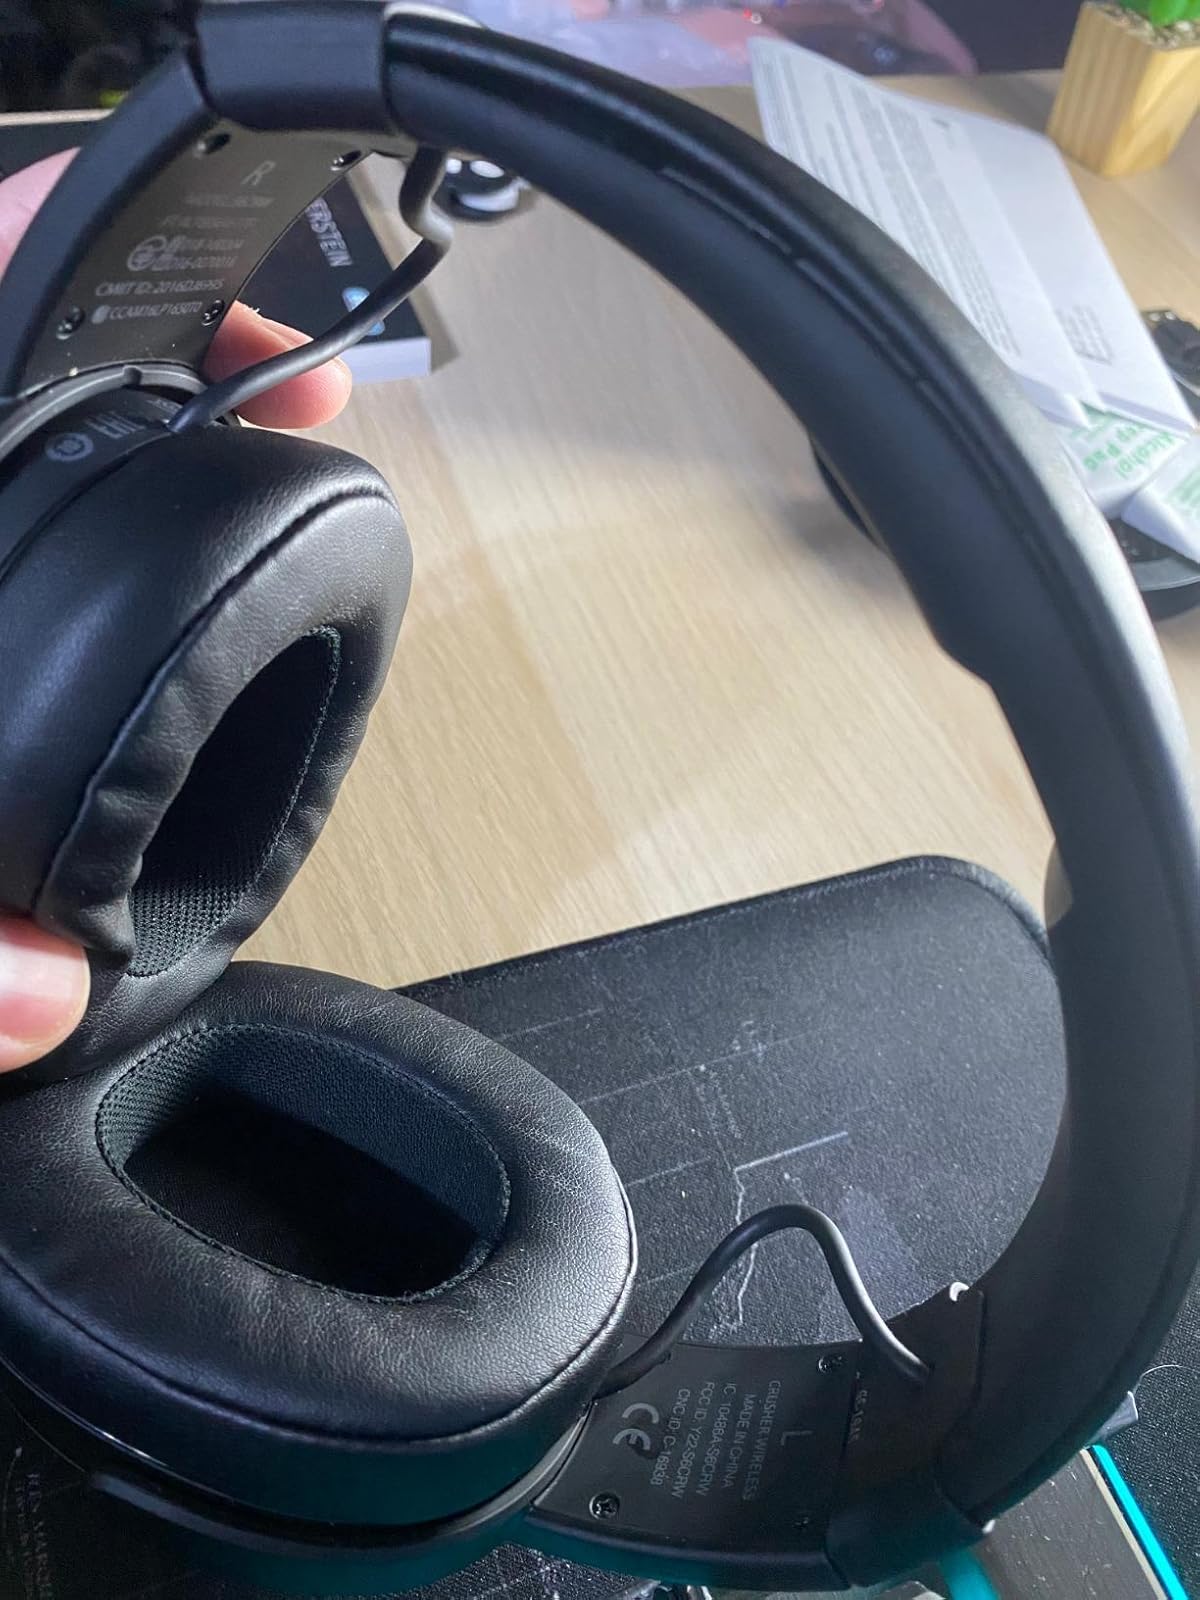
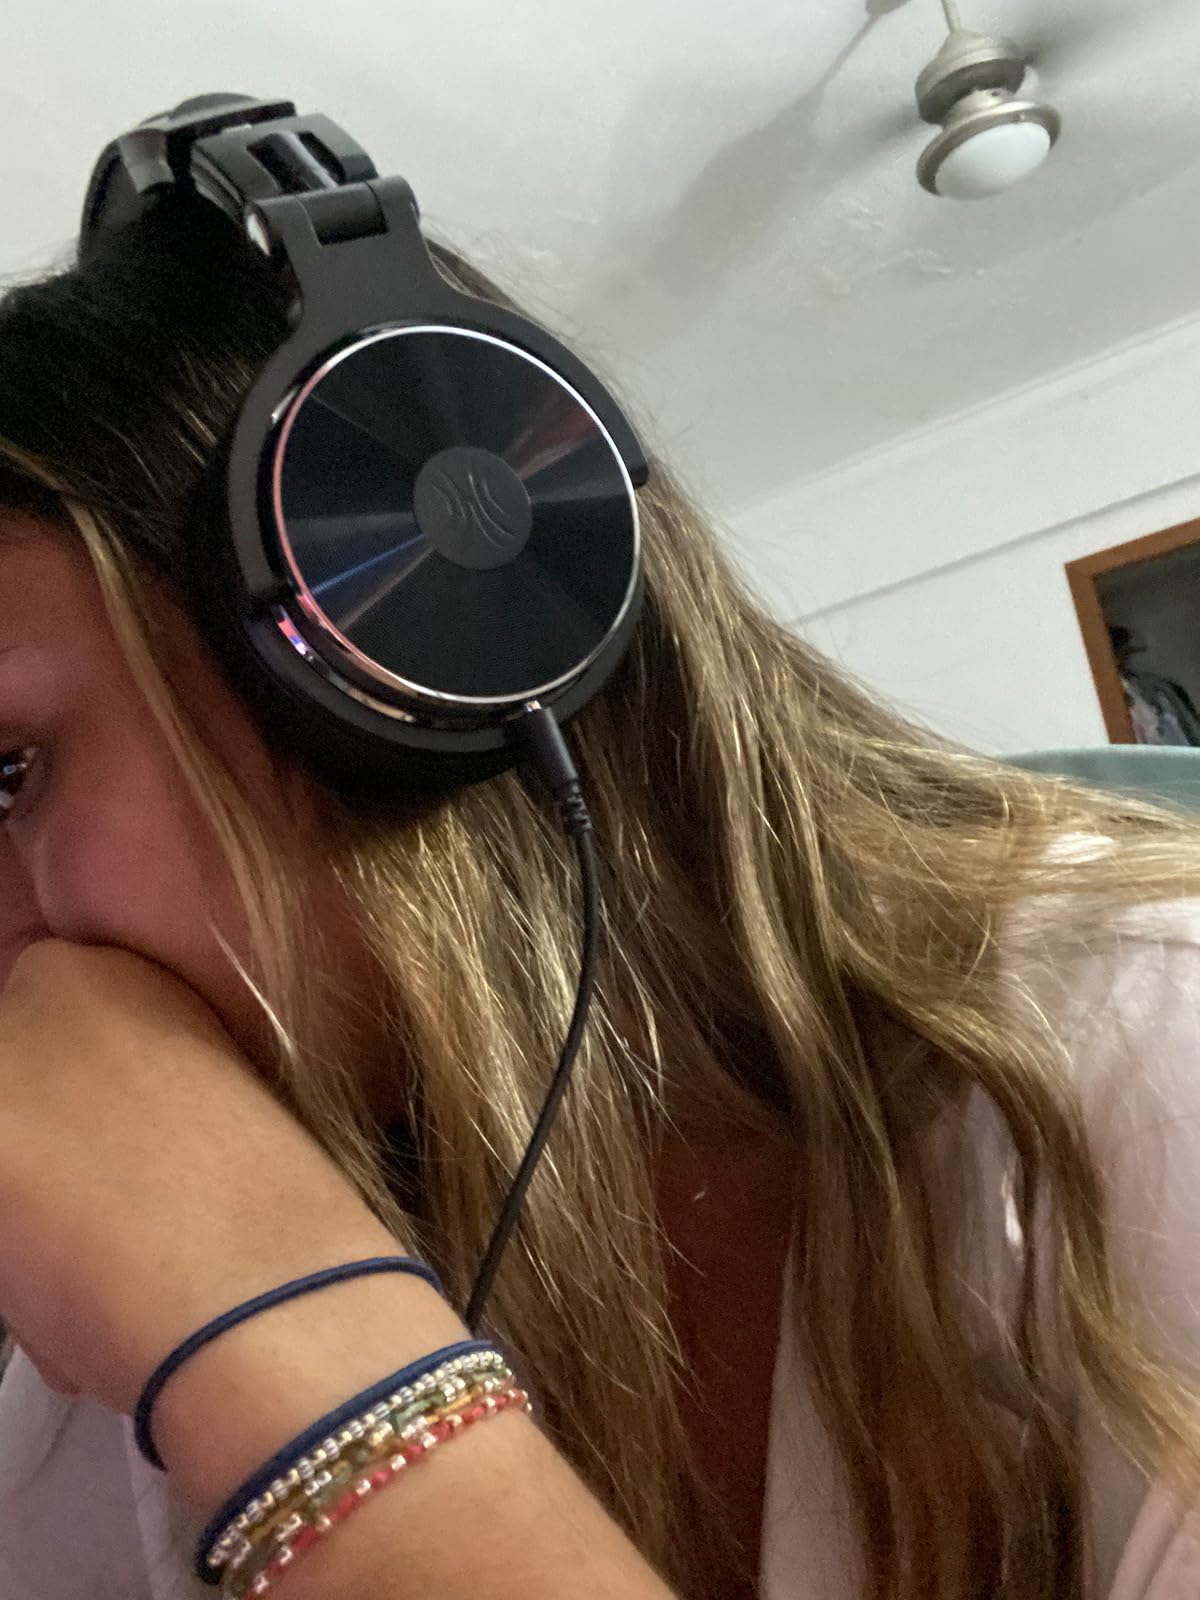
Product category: headphones
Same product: no